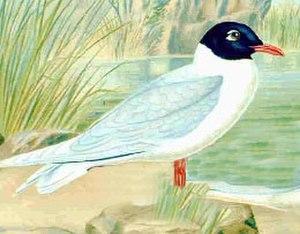
Mouette mélanocéphale (Ichthyaetus melanocephalus), adulte.
La Mouette mélanocéphale est une espèce d'oiseaux appartenant à la famille des Laridae.